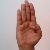
The image shows a hand gesture representing the letter 'B' in Indian Sign Language.